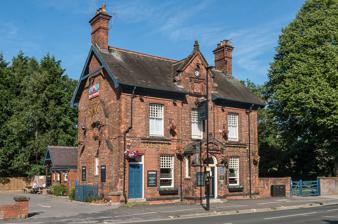
Building: The Fox, York
Country: United Kingdom
Year built: 1878
Grade II listed pub in York, England The pub, in 2017 The Fox is a pub in Holgate, York , England. The pub was purpose-built in 1878, replacing an earlier pub on the site. The York Carriage Works were built nearby a few years later, and it long provided the main source of patrons for the business. It was long owned by Tetley's Brewery . In 1985, it was restored under the architect George Williamson, and was then branded as a Tetley's Heritage Pub. It was Grade II listed in 1994, following a study by the Campaign for Real Ale . The pub was later sold to Punch Taverns , but closed in 2013 after the rent was increased. A proposal to bring the pub into community ownership suggested opening a post office in the building and selling bacon sandwiches during the day, but this was not taken forward. Instead, it was leased to the Ossett Brewery, which removed the kitchen and children's play area, and redecorated throughout. Each of the four rooms has a different theme: foxes, Holgate, travel, and railways. One room aims to replicate the feel of a railway carriage. On opening, the pub offered nine cask ales, including several from Ossett. By 2022, the pub was listed in the Good Beer Guide . The two-storey building is built of brick, and is three bays wide. A panel in the centre reads "THE FOX INN REBUILT 1878". The main entrance is through a brick porch, while a secondary entrance, formerly for off-sales, is now blocked. Inside, many original fittings survive, including the bar, benches, fireplaces, corridor hatch, and staircase. It is listed on Camra's Yorkshire Regional Inventory of Historic Pub Interiors. References